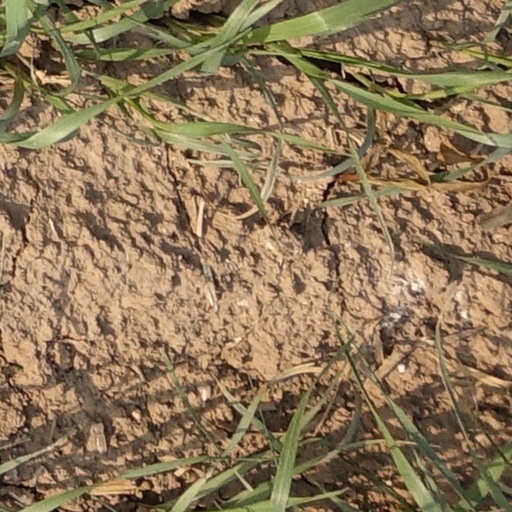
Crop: wheat